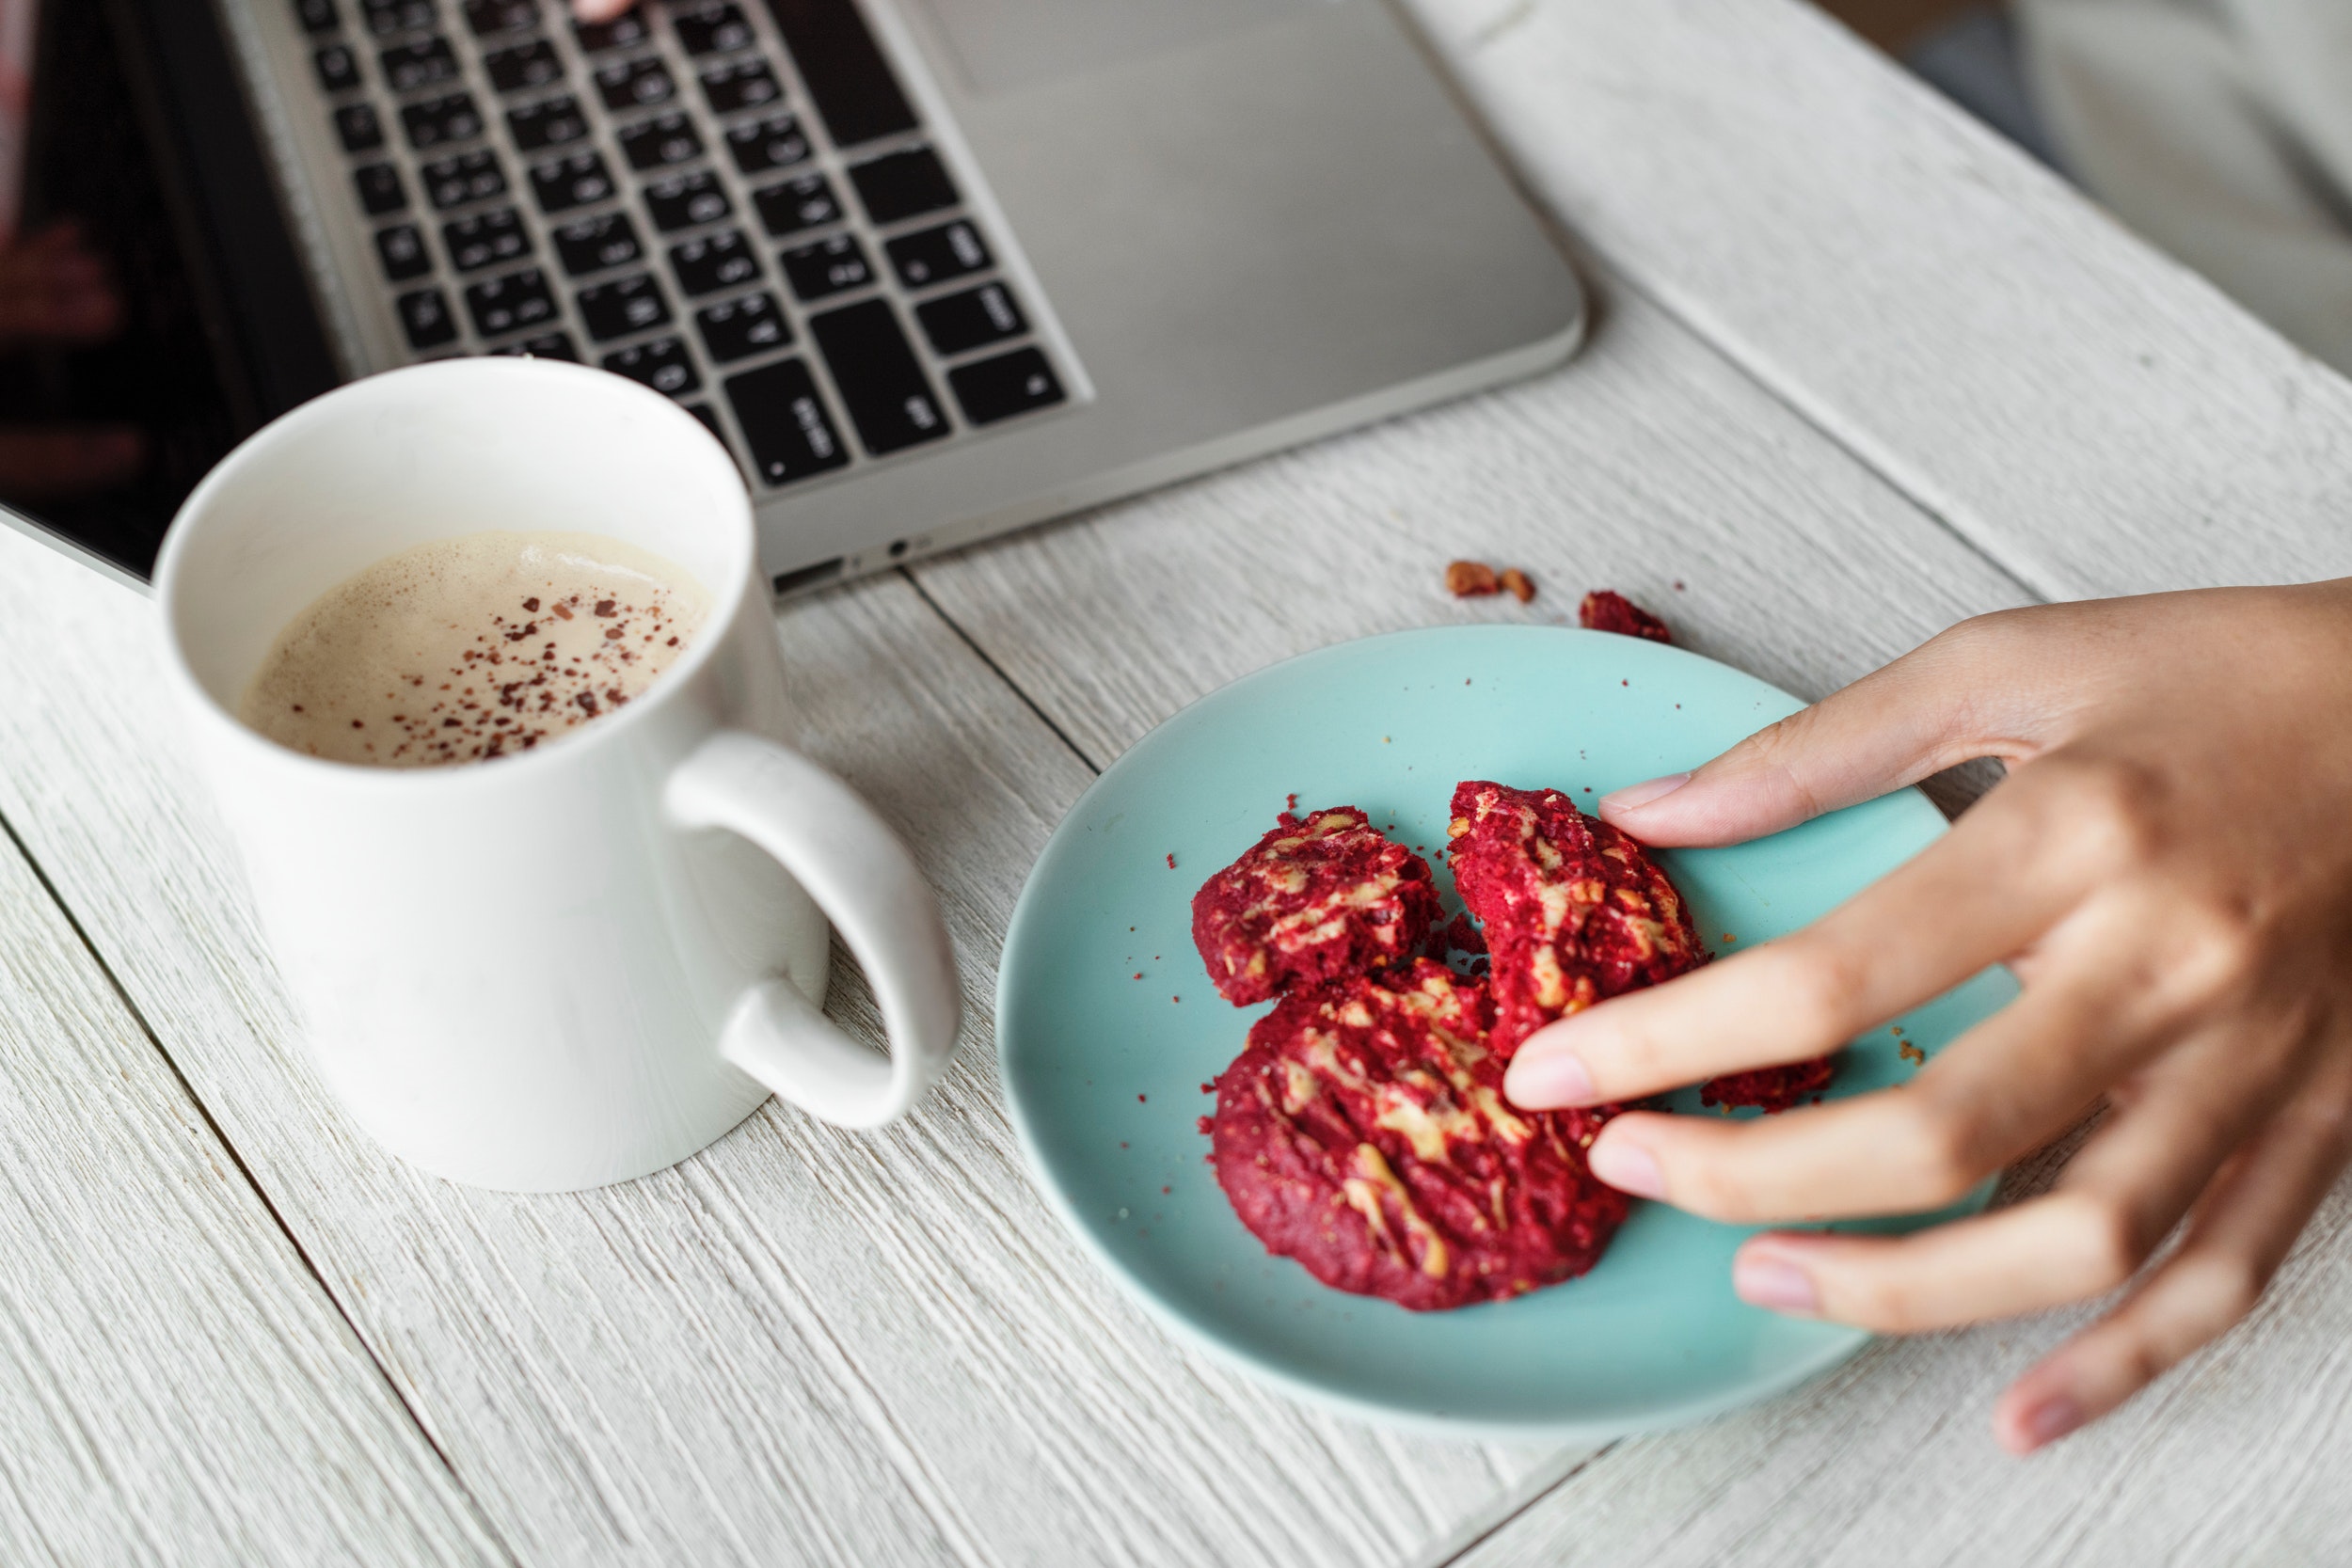
food, cup, coffee cup, hand, cuisine, finger, ingredient, dish, tableware, plant, mug, drinkware, breakfast, teacup, nail, fruit, produce